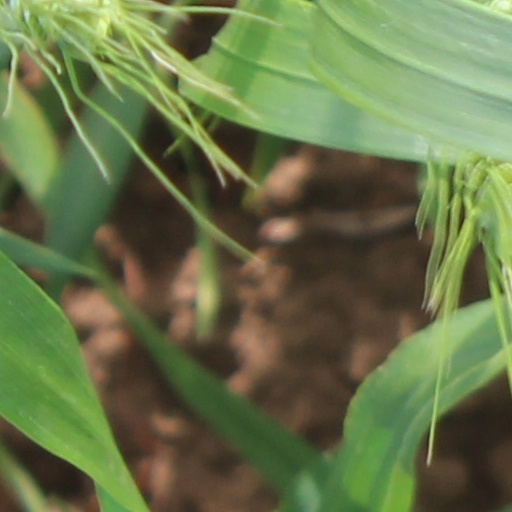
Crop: wheat